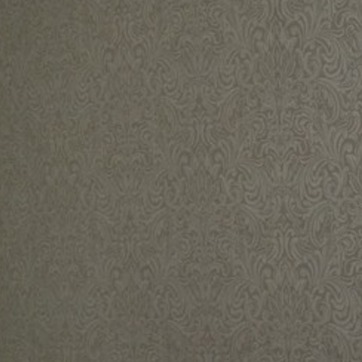
Material: wallpaper